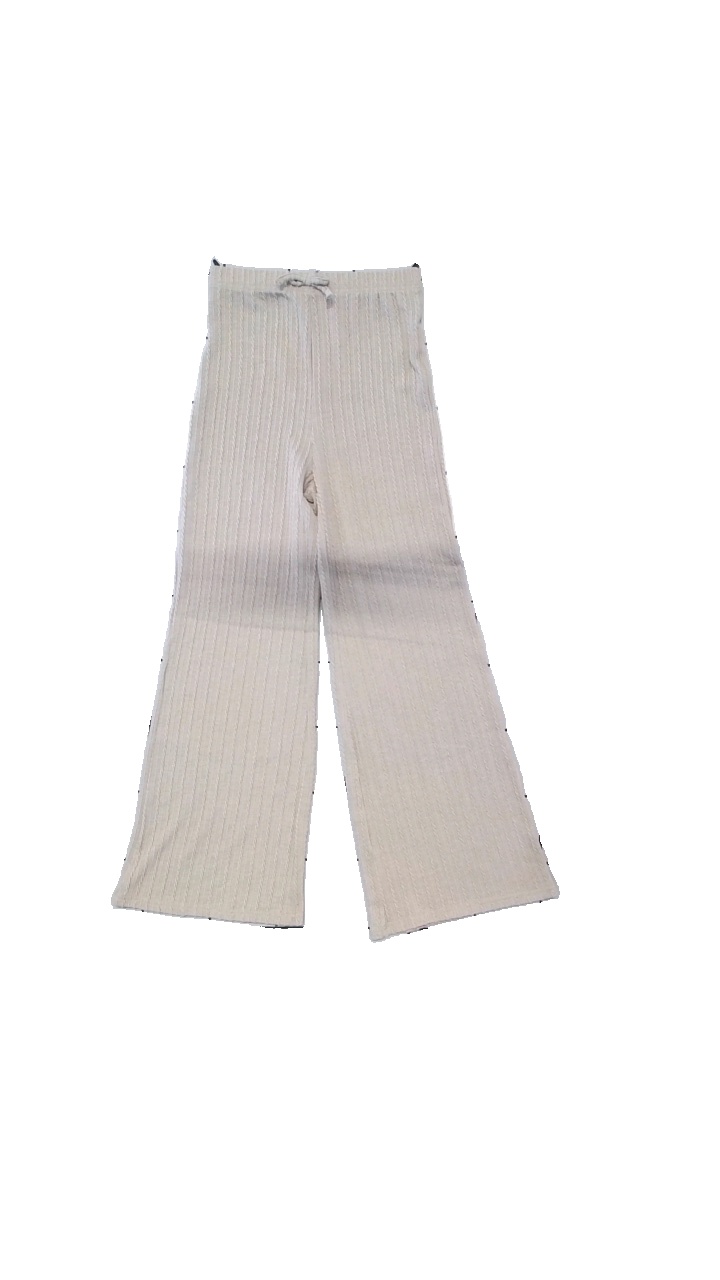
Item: Trousers (Ladies)
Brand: Shein
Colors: Beige
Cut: Loose
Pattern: Striped
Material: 66,4% polyester, 32,8% viscose, 0,8% elastane
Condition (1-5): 5
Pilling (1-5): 4
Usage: Reuse
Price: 50-100